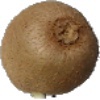
Label: kiwi